Konstantin Badygin

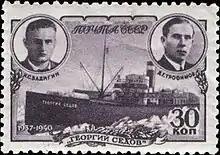
Konstantin Badygin on the upper left

The "Sadko", however, became itself trapped in fast ice at 75°17'N and 132°28'E in the region of the New Siberian Islands. Two other Soviet icebreakers, the "Sedov" and the "Malygin", both in the same area researching the ice conditions, became trapped by sea ice as well and drifted helplessly.